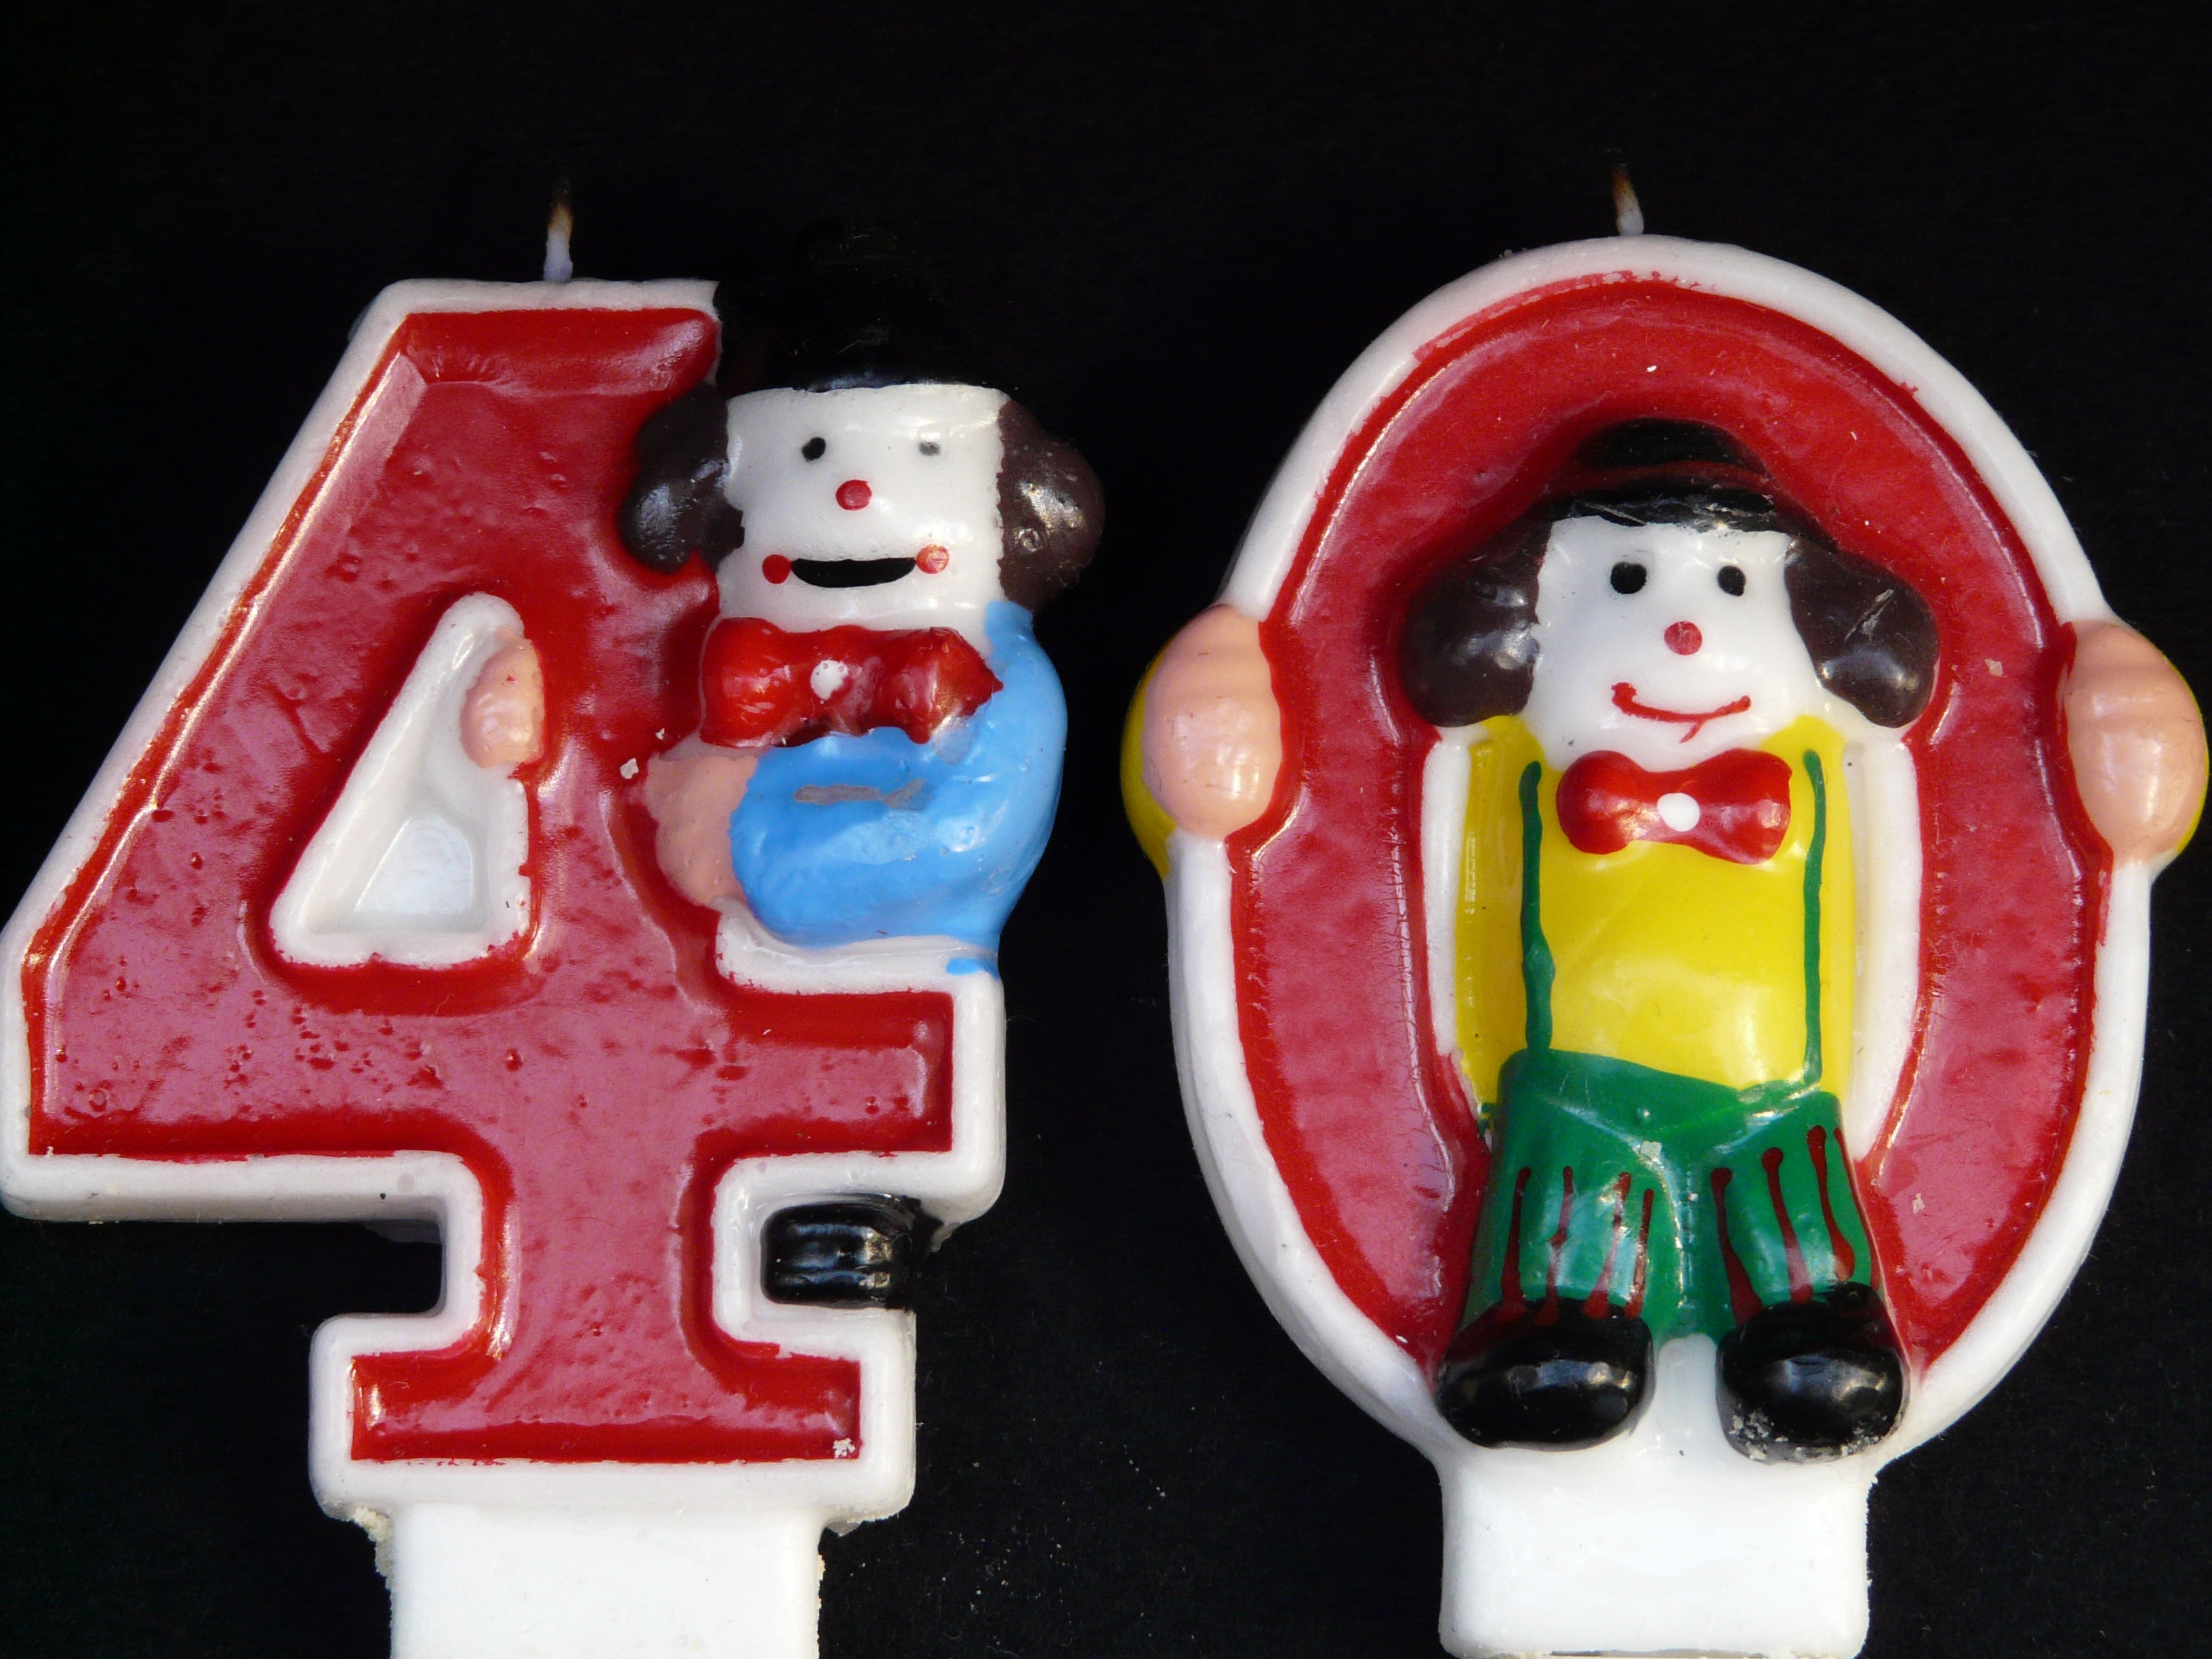
celebration, red, christmas, toy, birthday cake, christmas decoration, candles, figurine, snowman, funny, 40, 4, clowns, birthday, santa claus, pay, fictional character, 0, forty